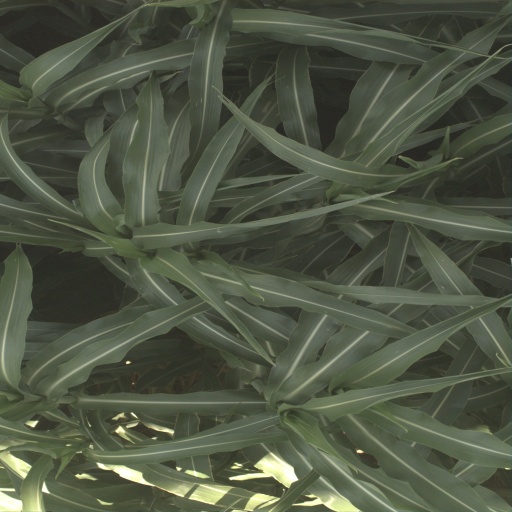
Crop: sorghum